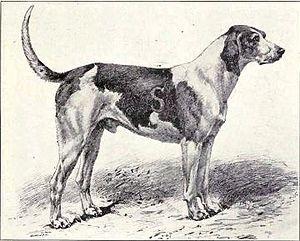
Le poitevin est une race de chiens originaire du Poitou en France. C'est un chien de chasse pour gros gibiers, d'allure élancée et sportive, à la robe tricolore. La Fédération cynologique internationale le répertorie dans le groupe 6, section 1, standard n° 24.